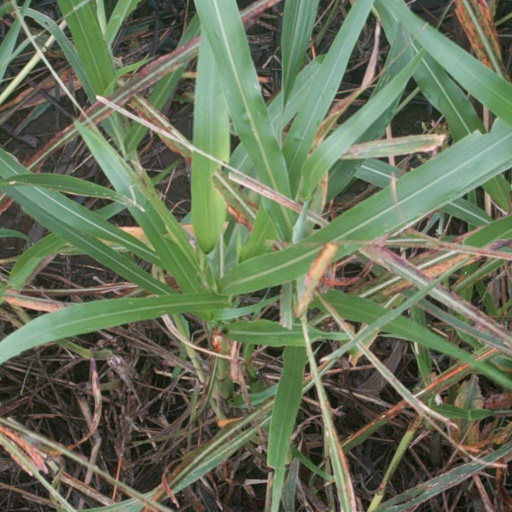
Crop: sorghum